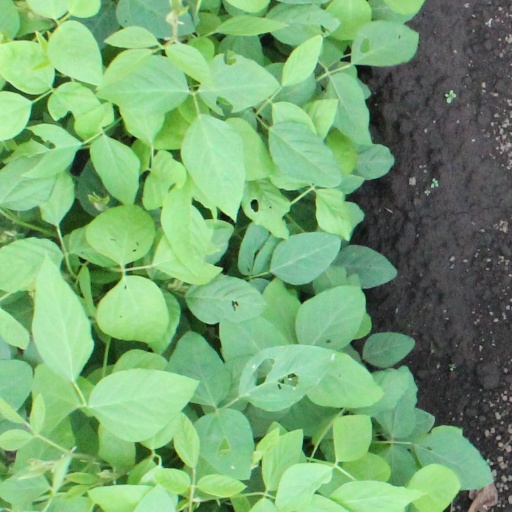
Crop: soybean